The True Confessions of Adrian Albert Mole

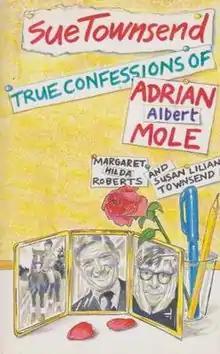
First edition

The True Confessions of Adrian Albert Mole, Margaret Hilda Roberts and Susan Lilian Townsend is the third book in the Adrian Mole series, written by Sue Townsend. It focuses on the worries and regrets of a teenage (supposed) intellectual. The title is long and often shortened to the more convenient "The True Confessions of Adrian Albert Mole" but the three names are part of the full title and represent fictional (or otherwise) actual content of the book.